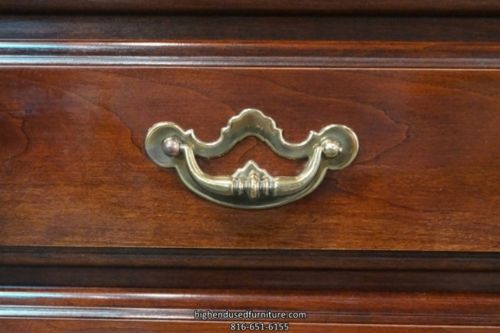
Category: cabinet